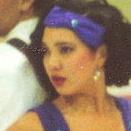
Age: 23